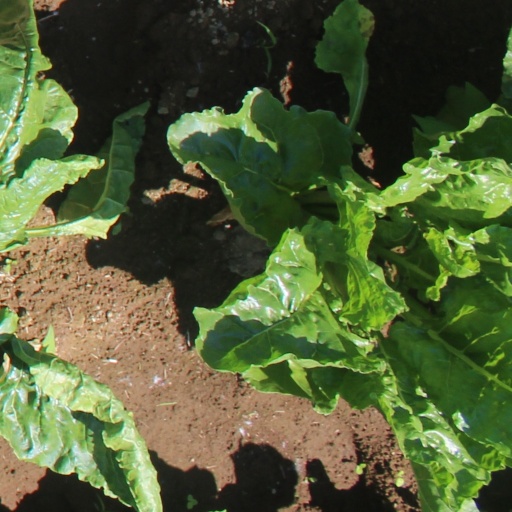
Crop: sugar beet